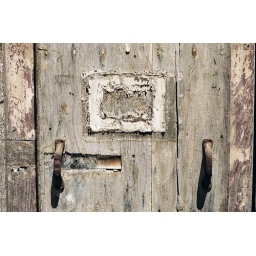
on a door in stromboli island off the coast of italy/sicily